Altofts

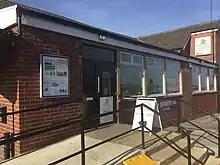
The Brig community hub

Lower Altofts is an area at the lower end of the village. It had the longest unbroken row of three-storey terraced houses in Europe, Silkstone Row, until 1978 when it was demolished. There are now just two shorter rows of terraced houses in Lower Altofts on Pope Street.